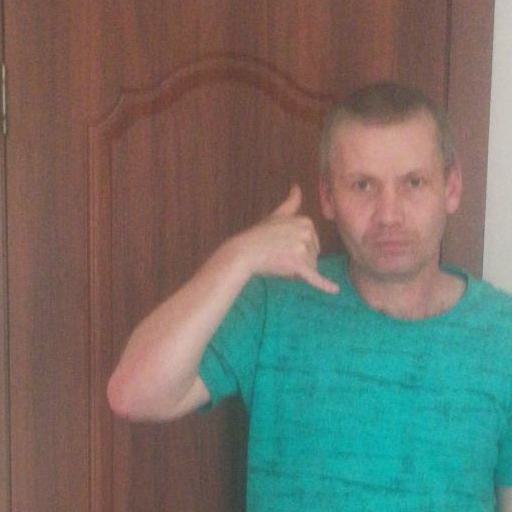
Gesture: call